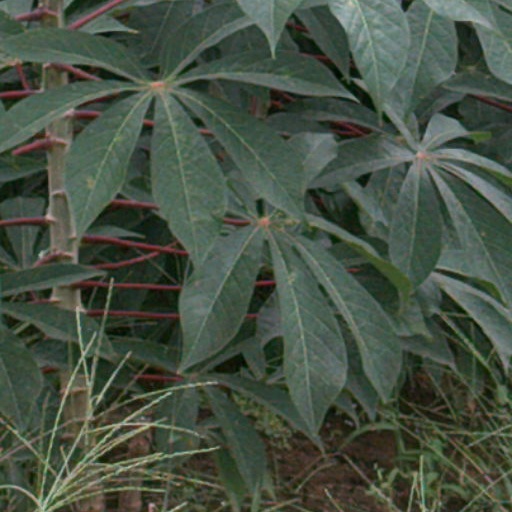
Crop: cassava